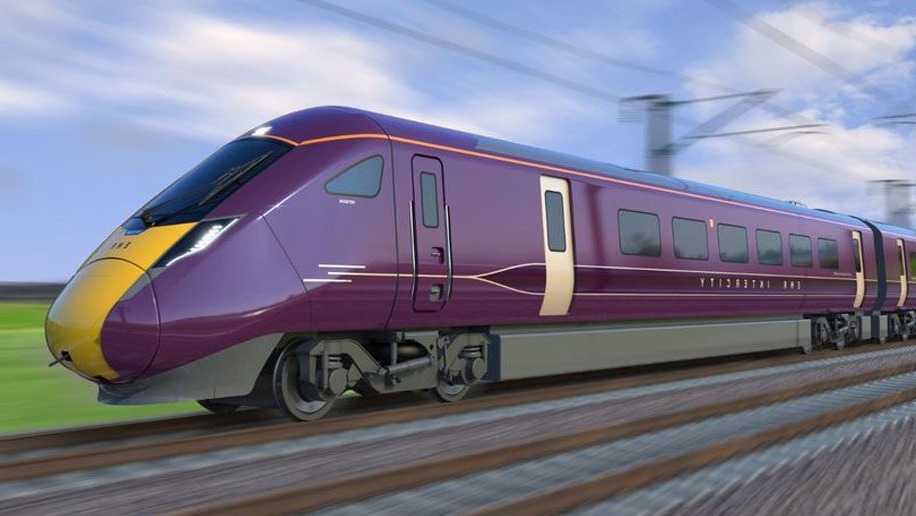
Vehicle type: Trains